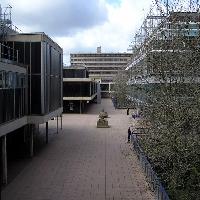
Weather: cloudy or overcast